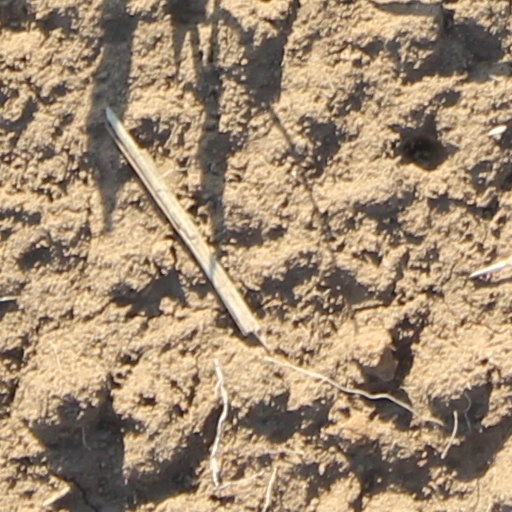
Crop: wheat